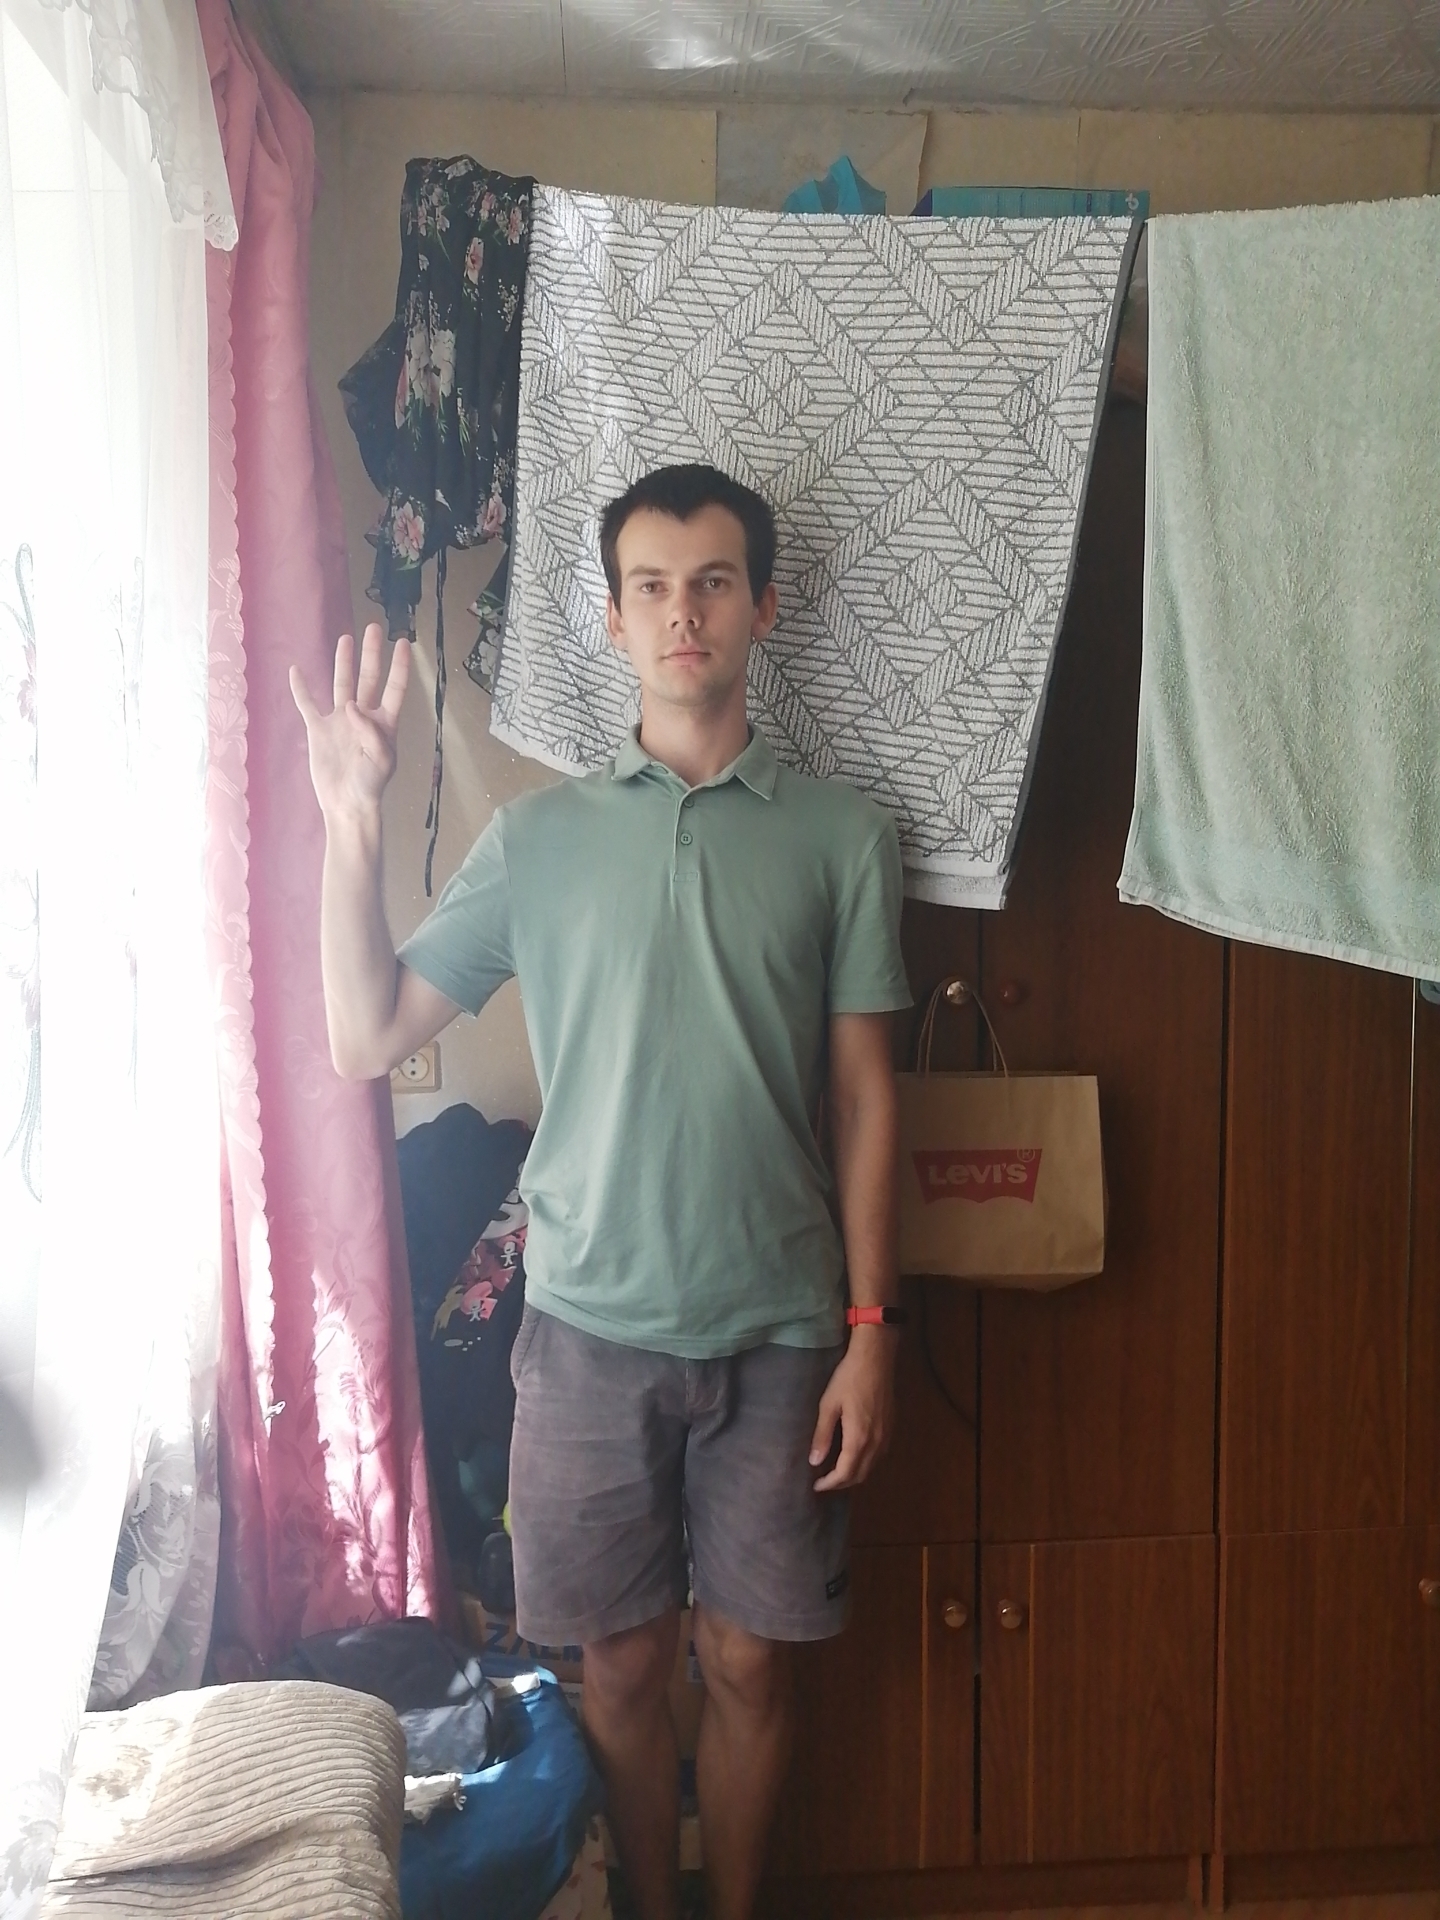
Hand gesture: four